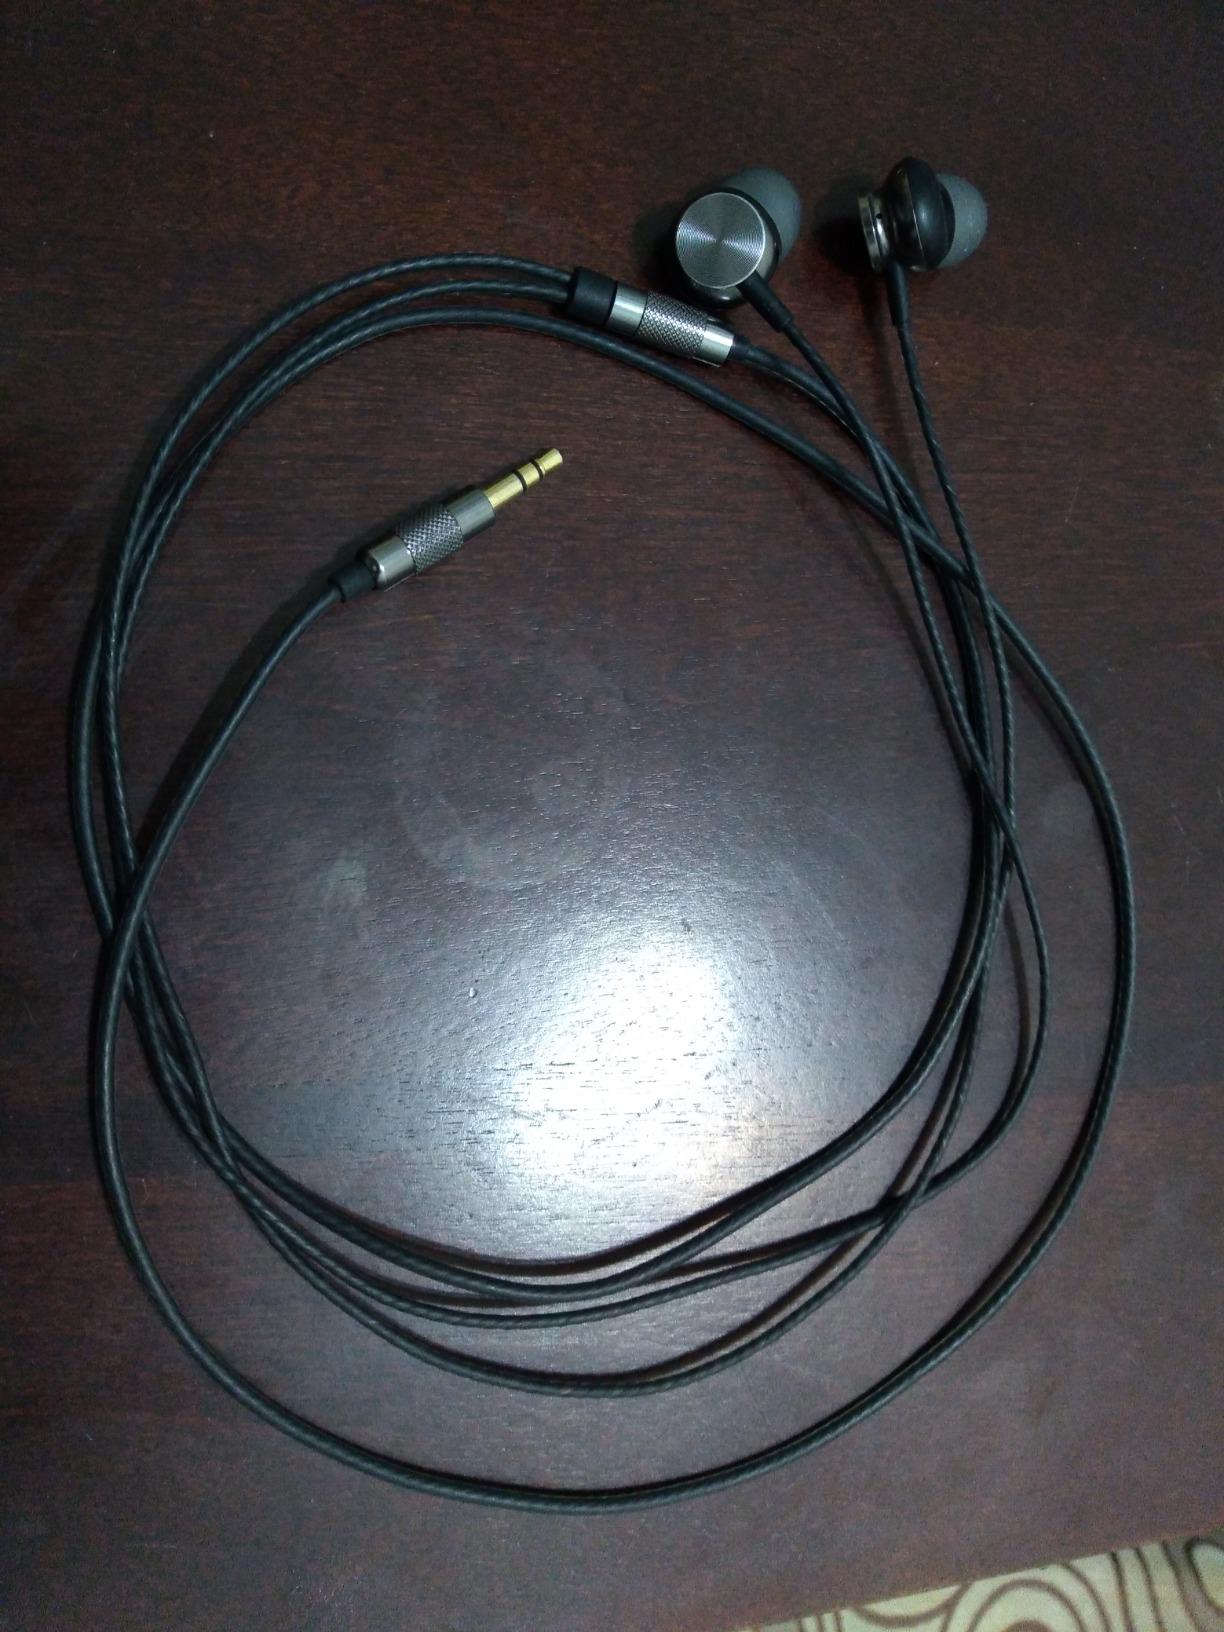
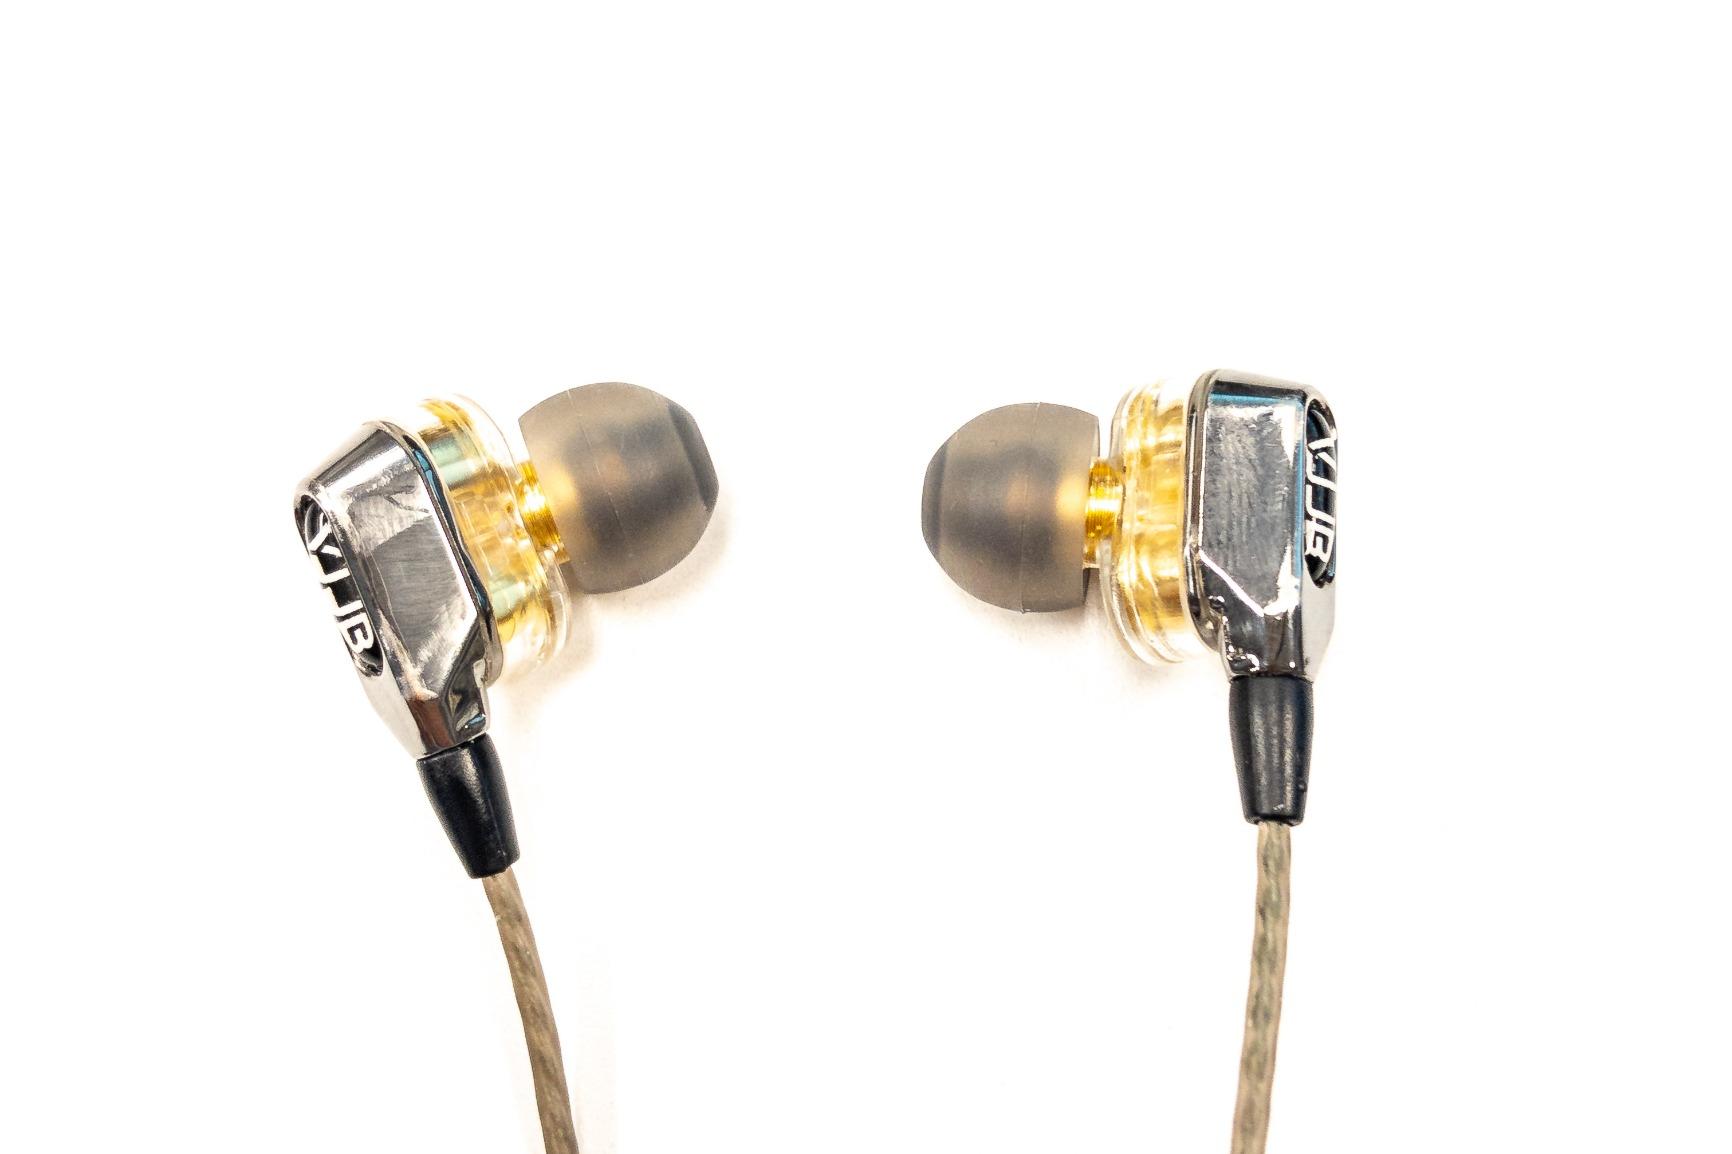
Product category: headphones
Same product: no